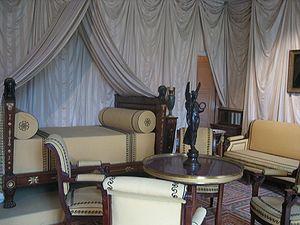
Château de Malmaison à Rueil Malmaison, Hauts-de-Seine, France. Chambre jaune dite chambre de l'Empereur (Napoléon Ier), bien que l'on ne soit pas sûr que celui-ci l'ait habitée. Lit de travers de François-Honoré Jacob-Desmalter (1806) provenant du Palais des Tuileries, sièges d'acajou provenant du Château de Saint-Cloud. Chambre tendue de tissu gourgouran ivoire rayé (1969) qui rappelle la mousseline rayée mentionnée dans l'inventaire de 1814.
Le château de Malmaison est situé dans la commune de Rueil-Malmaison dans le département des Hauts-de-Seine et la région Île-de-France.
Le gourgouran ou gourgourant est un « tissu de soie des Indes au XVIIIᵉ siècle [gros de Tours, un taffetas épais], fréquente dans les résidences impériales, tissée en fil floche [fil légèrement tordu, aux fibres peu serrées], tantôt unie, tantôt bayadère, souvent brodée de fleurs et d'oiseaux. Au XXᵉ siècle, on l'utilise pour l'ameublement ».
Les Hauts-de-Seine sont un département français se situant dans la métropole du Grand Paris, en région Île-de-France. L'Insee et la Poste lui attribuent le code 92. Ses habitants, au nombre de 1 609 306 lors du recensement de 2017, sont appelés les Altoséquanais. Les Hauts-de-Seine, d'une superficie de 176 km², sont le deuxième département français au regard de la densité de population, avec environ 9 143,8 habitants par kilomètre carré. La préfecture est Nanterre.